Afghan Hound

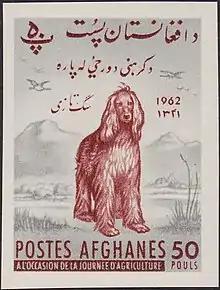
The Afghan Hound depicted on a postage stamp from Afghanistan (1962)

Connections with other types and breeds from the same area may provide clues to the history. A name for a desert coursing Afghan Hound, Tazi (Sag-e-Tazi), suggests a shared ancestry with the very similar Tazy breed from the Caspian Sea area of Russia and Turkmenistan. Other types or breeds of similar appearance are the Taigan from the mountainous Tian Shan region on the Chinese border of Afghanistan, and the Barakzay, or Kurram Valley Hound.